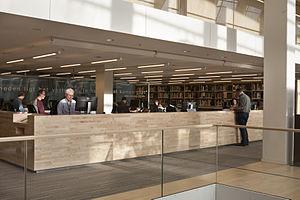
L'Agence du patrimoine culturel des Pays-Bas, est une organisation néerlandaise du patrimoine culturel qui œuvre pour la protection et la conservation des sites du patrimoine national. Il est situé à Amersfoort, province d'Utrecht.